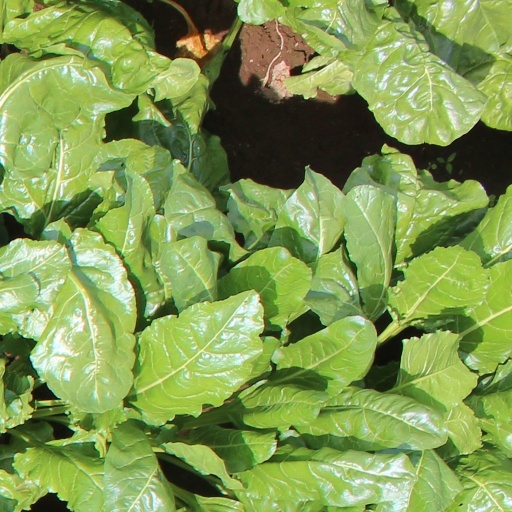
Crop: sugar beet